Christopher Maloney

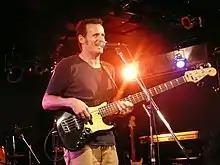
Christopher Maloney performing an educational concert/clinic in Tokyo

In 2000, Maloney decided to begin to make a solo album that would not feature his bass playing, but his voice and song writing skills. Although joined by his friends, drummer Shane Gaalaas and guitarist Brett Garsed, Maloney played most of the instruments himself. The result was the CD "Control", released in 2002 on Sunset Records. Spending much of 2002 on the road with Lao Tizer, Cosmosquad and $ign of Four, Maloney had to wait until 2003 to promote the album. He did so mostly by performing solo acoustic shows in coffeehouses throughout Southern California.